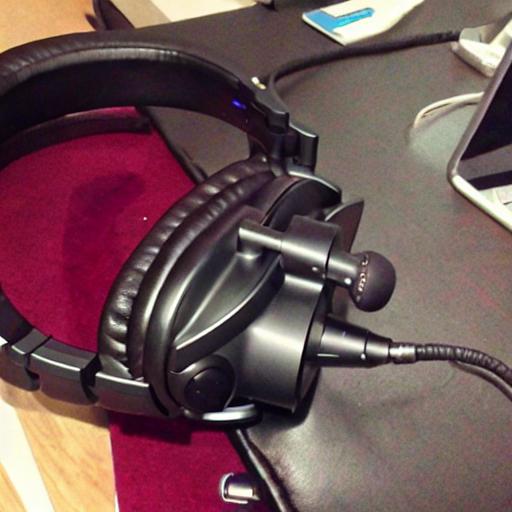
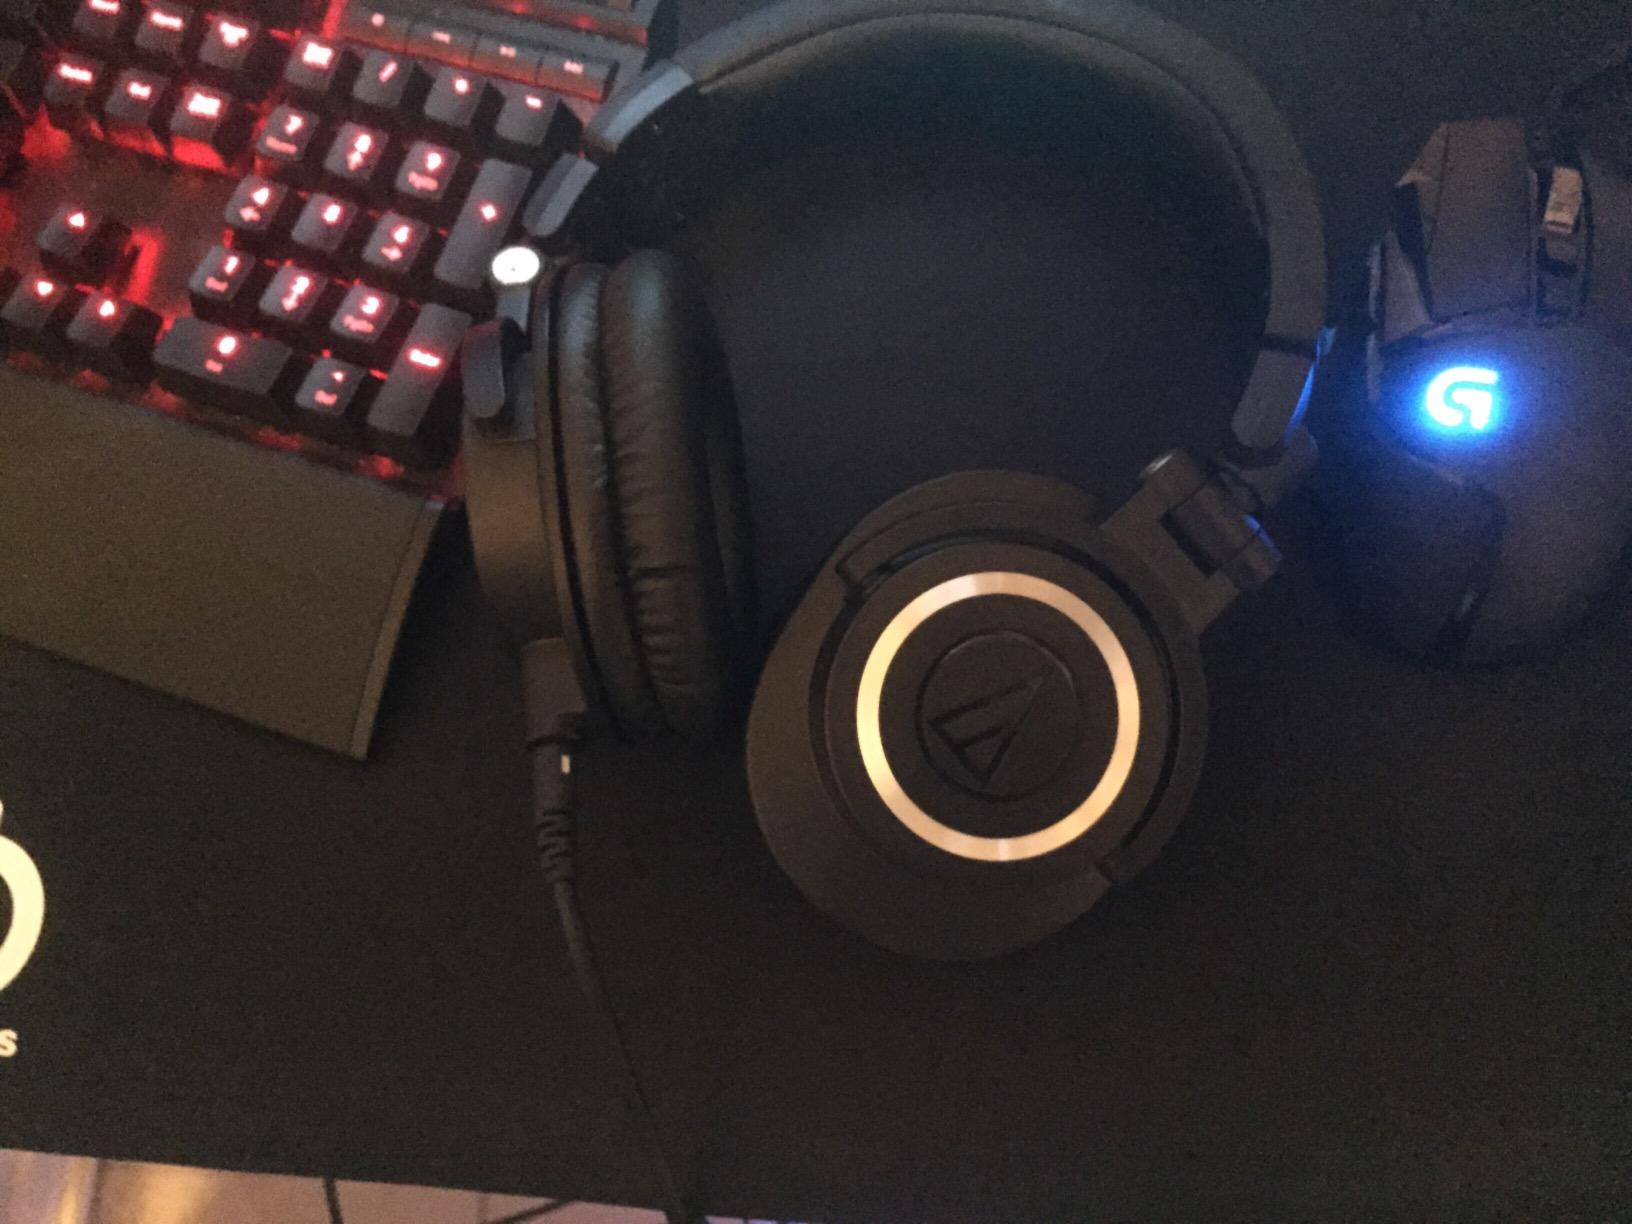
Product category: headphones
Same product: no